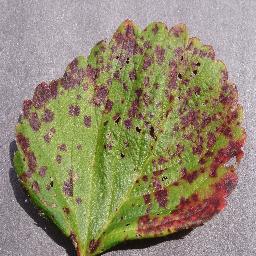
Label: Strawberry___Leaf_scorch